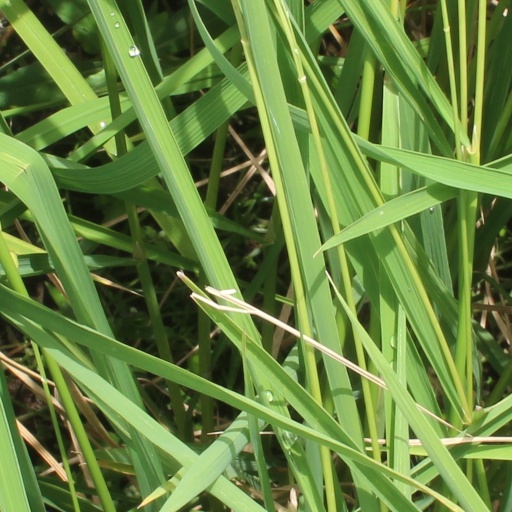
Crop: rice